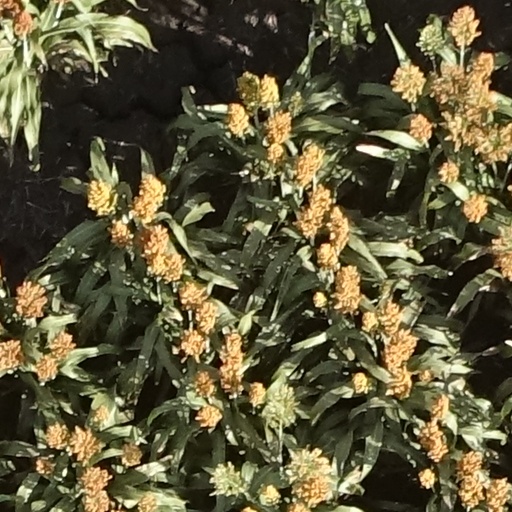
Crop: sorghum